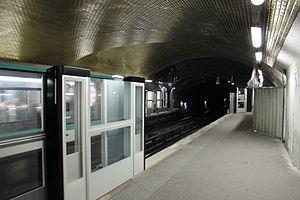
Installation des portes palières en cours à la station Franklin D. Roosevelt pendant la période d'automatisation de la ligne 1 du métro de Paris.
L’automatisation de la ligne 1 du métro de Paris consiste à rendre la ligne intégralement automatique, c'est-à-dire sans conducteur. Décidée en 2005 par la RATP, l'automatisation se fait avec seulement de rares interruptions de trafic, ce qui est une performance pour une ligne très fréquentée et en exploitation.